Municipalities of Catalonia

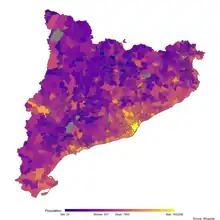
Population map of Catalonia by municipality

Catalonia is (as of 2018) divided into 947 municipalities.